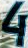
Number: 4